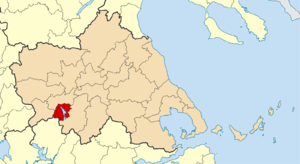
Lac Plastiras est un dème situé dans la périphérie de la Thessalie en Grèce. Le dème actuel est issu de la fusion en 2011 entre les dèmes de Nevropoli Agrafon et de Plastiras. Son nom provient du lac Plastiras, un lac artificiel, qui est lui-même nommé en l'honneur de Nikólaos Plastíras.
La Grèce est organisée depuis le 1ᵉʳ janvier 2011 en 13 régions et 325 dèmes.